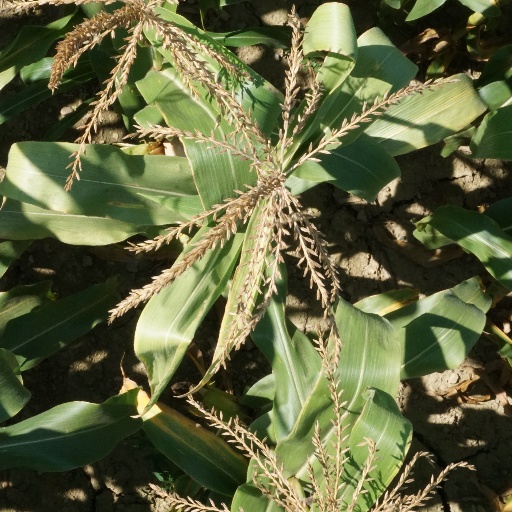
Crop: maize; corn